Ernst Lohmeyer

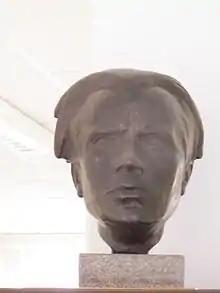
Ernst Lohmeyer (1931)

Ernst Lohmeyer was born on July 7, 1890, in Dorsten (Westfalen), as a son of parson, Carl Heinrich Ludwig Lohmeyer (1851–1918). On July 24, 1912, he wrote his bachelor's thesis on "Der Begriff der Diatheke in der antiken Welt und in der Griechischen Bibel". In 1914, he wrote a dissertation "Die Lehre vom Willen bei Anselm von Canterbury", for which he received a doctor of philology. After his army service between 1913 and 1918, he graduated in Heidelberg (1918) and was appointed Professor extraordinarius (1920), and Professor ordinarius (1921). He worked as professor of New Testament Theology at the University of Breslau (now Wrocław). He was rector of the university in 1930 and 1931.